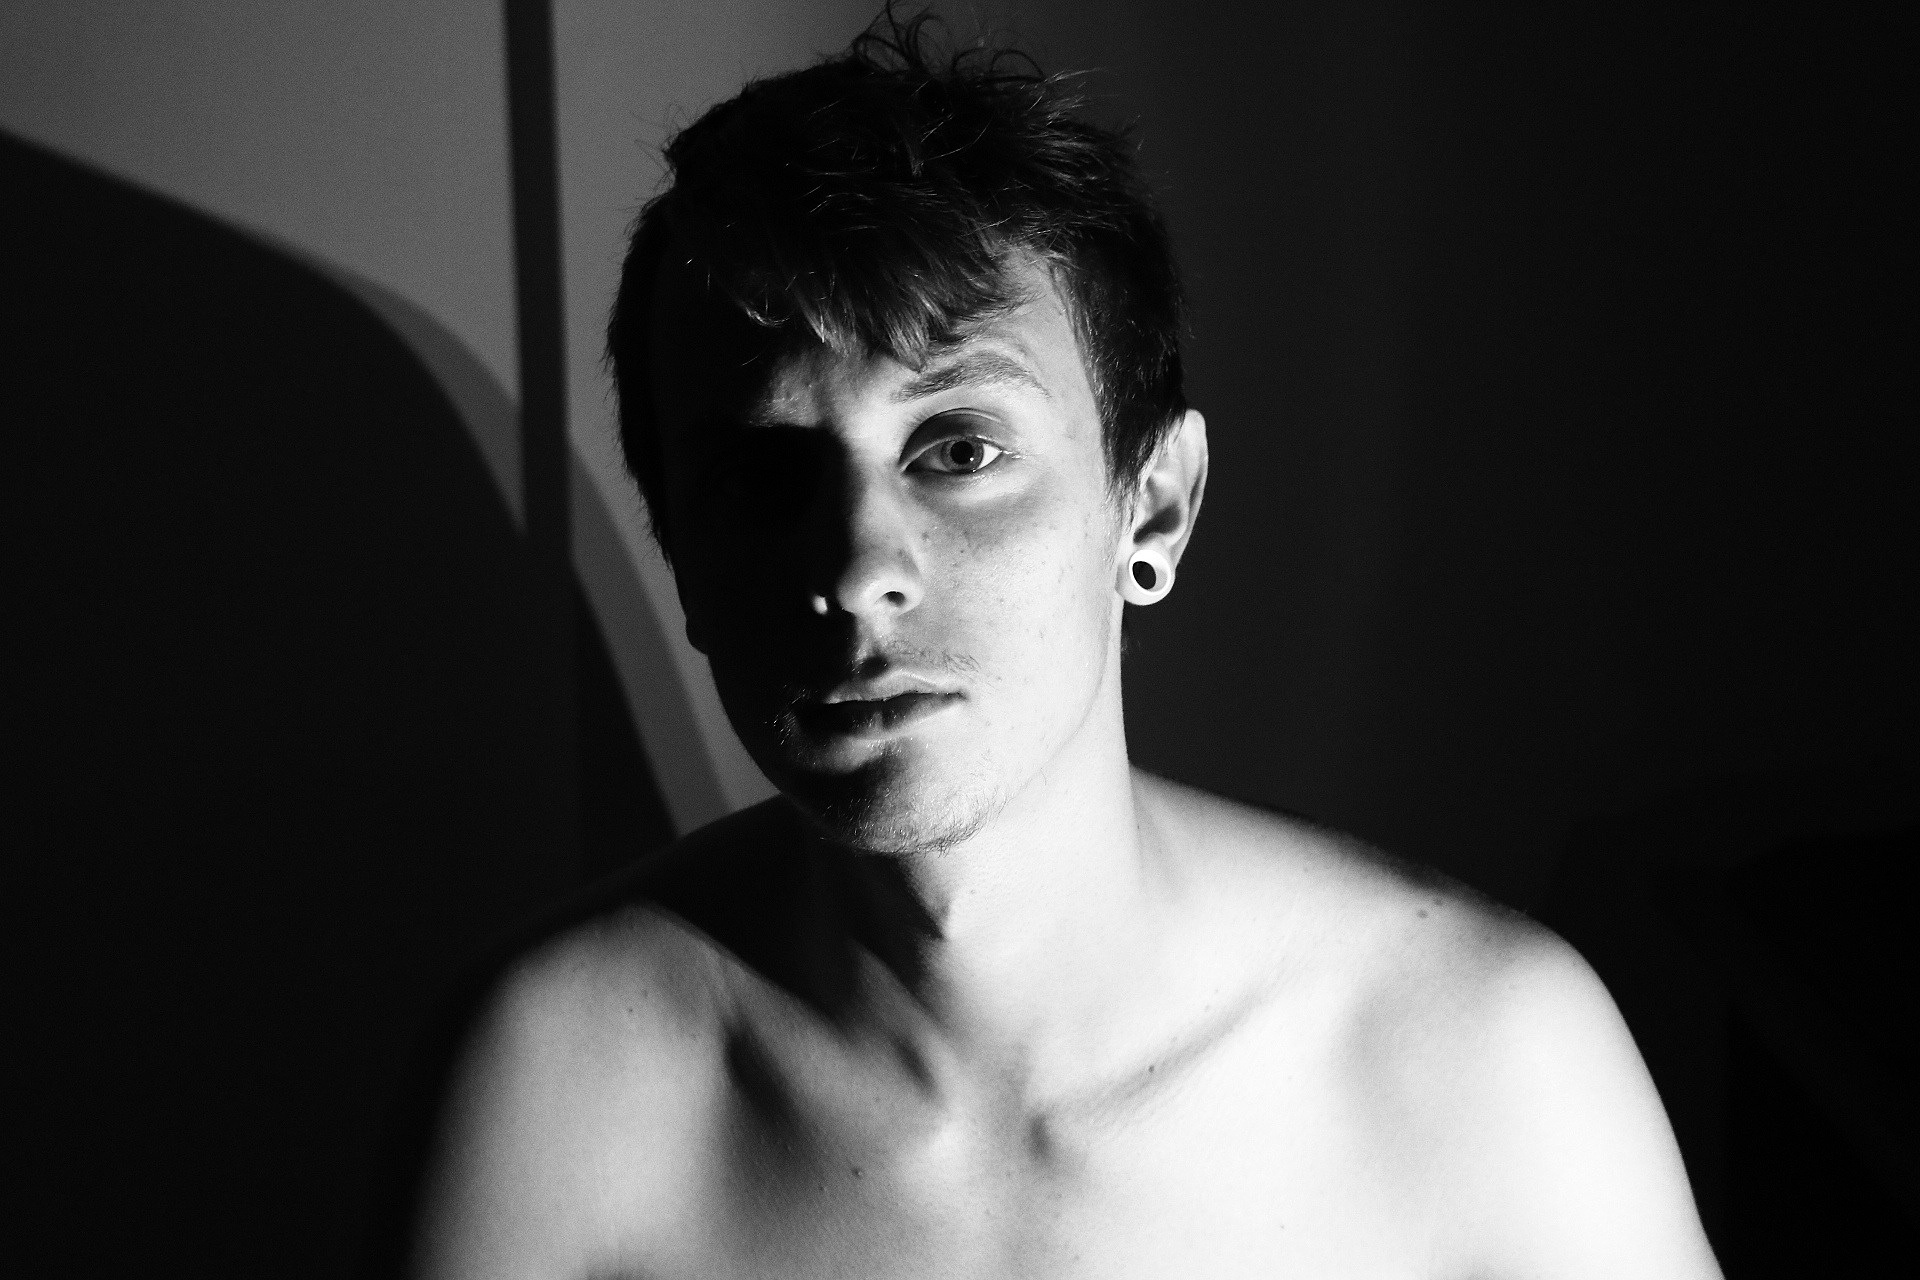
man, word, person, cloud, black and white, woman, hair, white, photography, male, sadness, portrait, model, darkness, fashion, black, monochrome, health, hairstyle, help, sad, text, loneliness, psychology, eye, brain, conceptual, collage, beauty, tag, emotional, problem, stress, addiction, abuse, depression, trauma, medical, illness, anxiety, obsession, therapy, depressed, treatment, disorder, photo shoot, frustration, psychological, counseling, mental, monochrome photography, portrait photography, wordcloud, film noir, mental illness, tagcloud